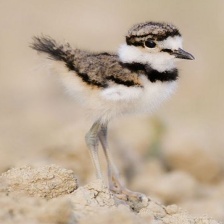
Species: KILLDEAR
Scientific name: CHARADRIUS VOCIFERUS